Coleman College (Louisiana)

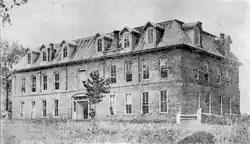
Coleman College in 1915 in Gibsland, Louisiana

Coleman College (1887–1937; and 1943–1950s), formerly Coleman Academy, was a segregated African American secondary school founded in Gibsland, Louisiana, and incorporated in 1887. It was the first secondary school for Black students in northern Louisiana. It was founded by Oliver Lewis Coleman. From 1943 to 1950s, the school relocated to Shreveport, Louisiana, before its closure.